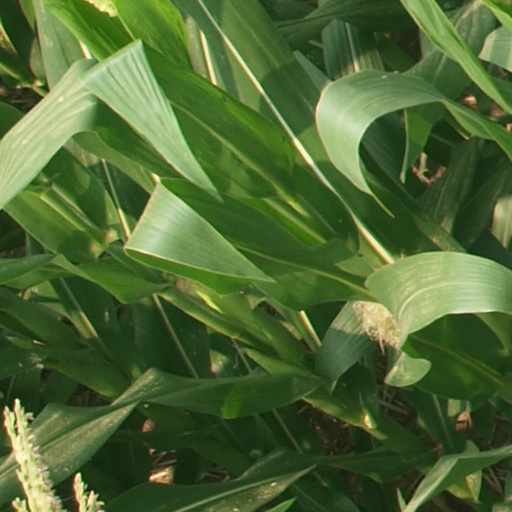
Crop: maize; corn